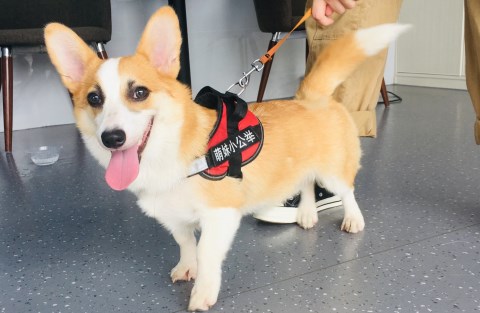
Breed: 2909-n000116-Cardigan